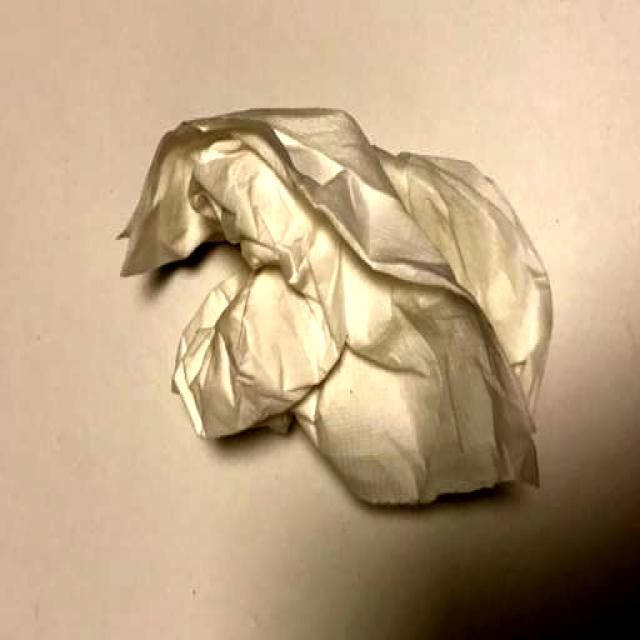
Label: Trash